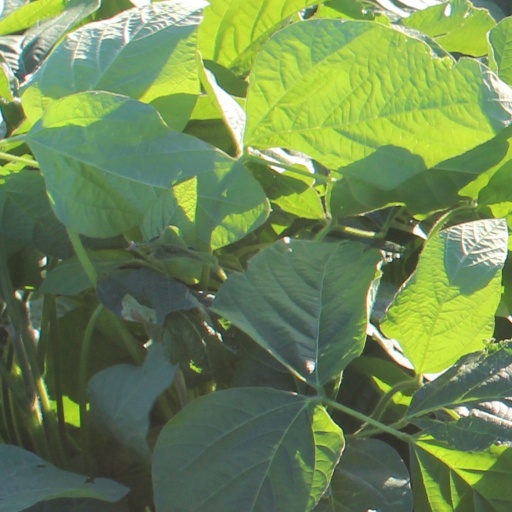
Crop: soybean